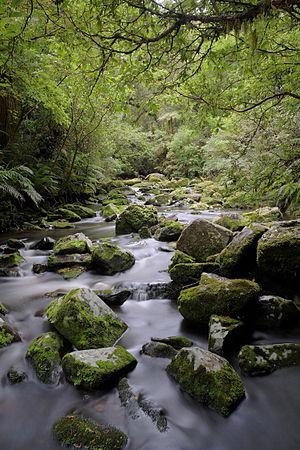
Le fleuve Tautuku est un cours d'eau de l'île du Sud de la Nouvelle-Zélande